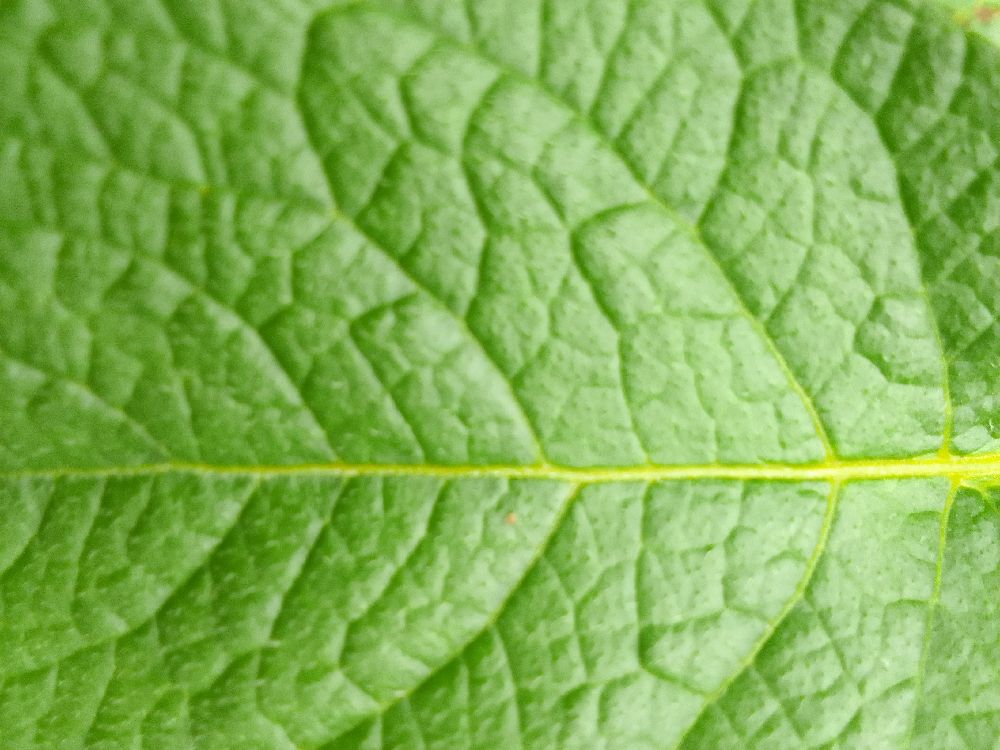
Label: Healthy